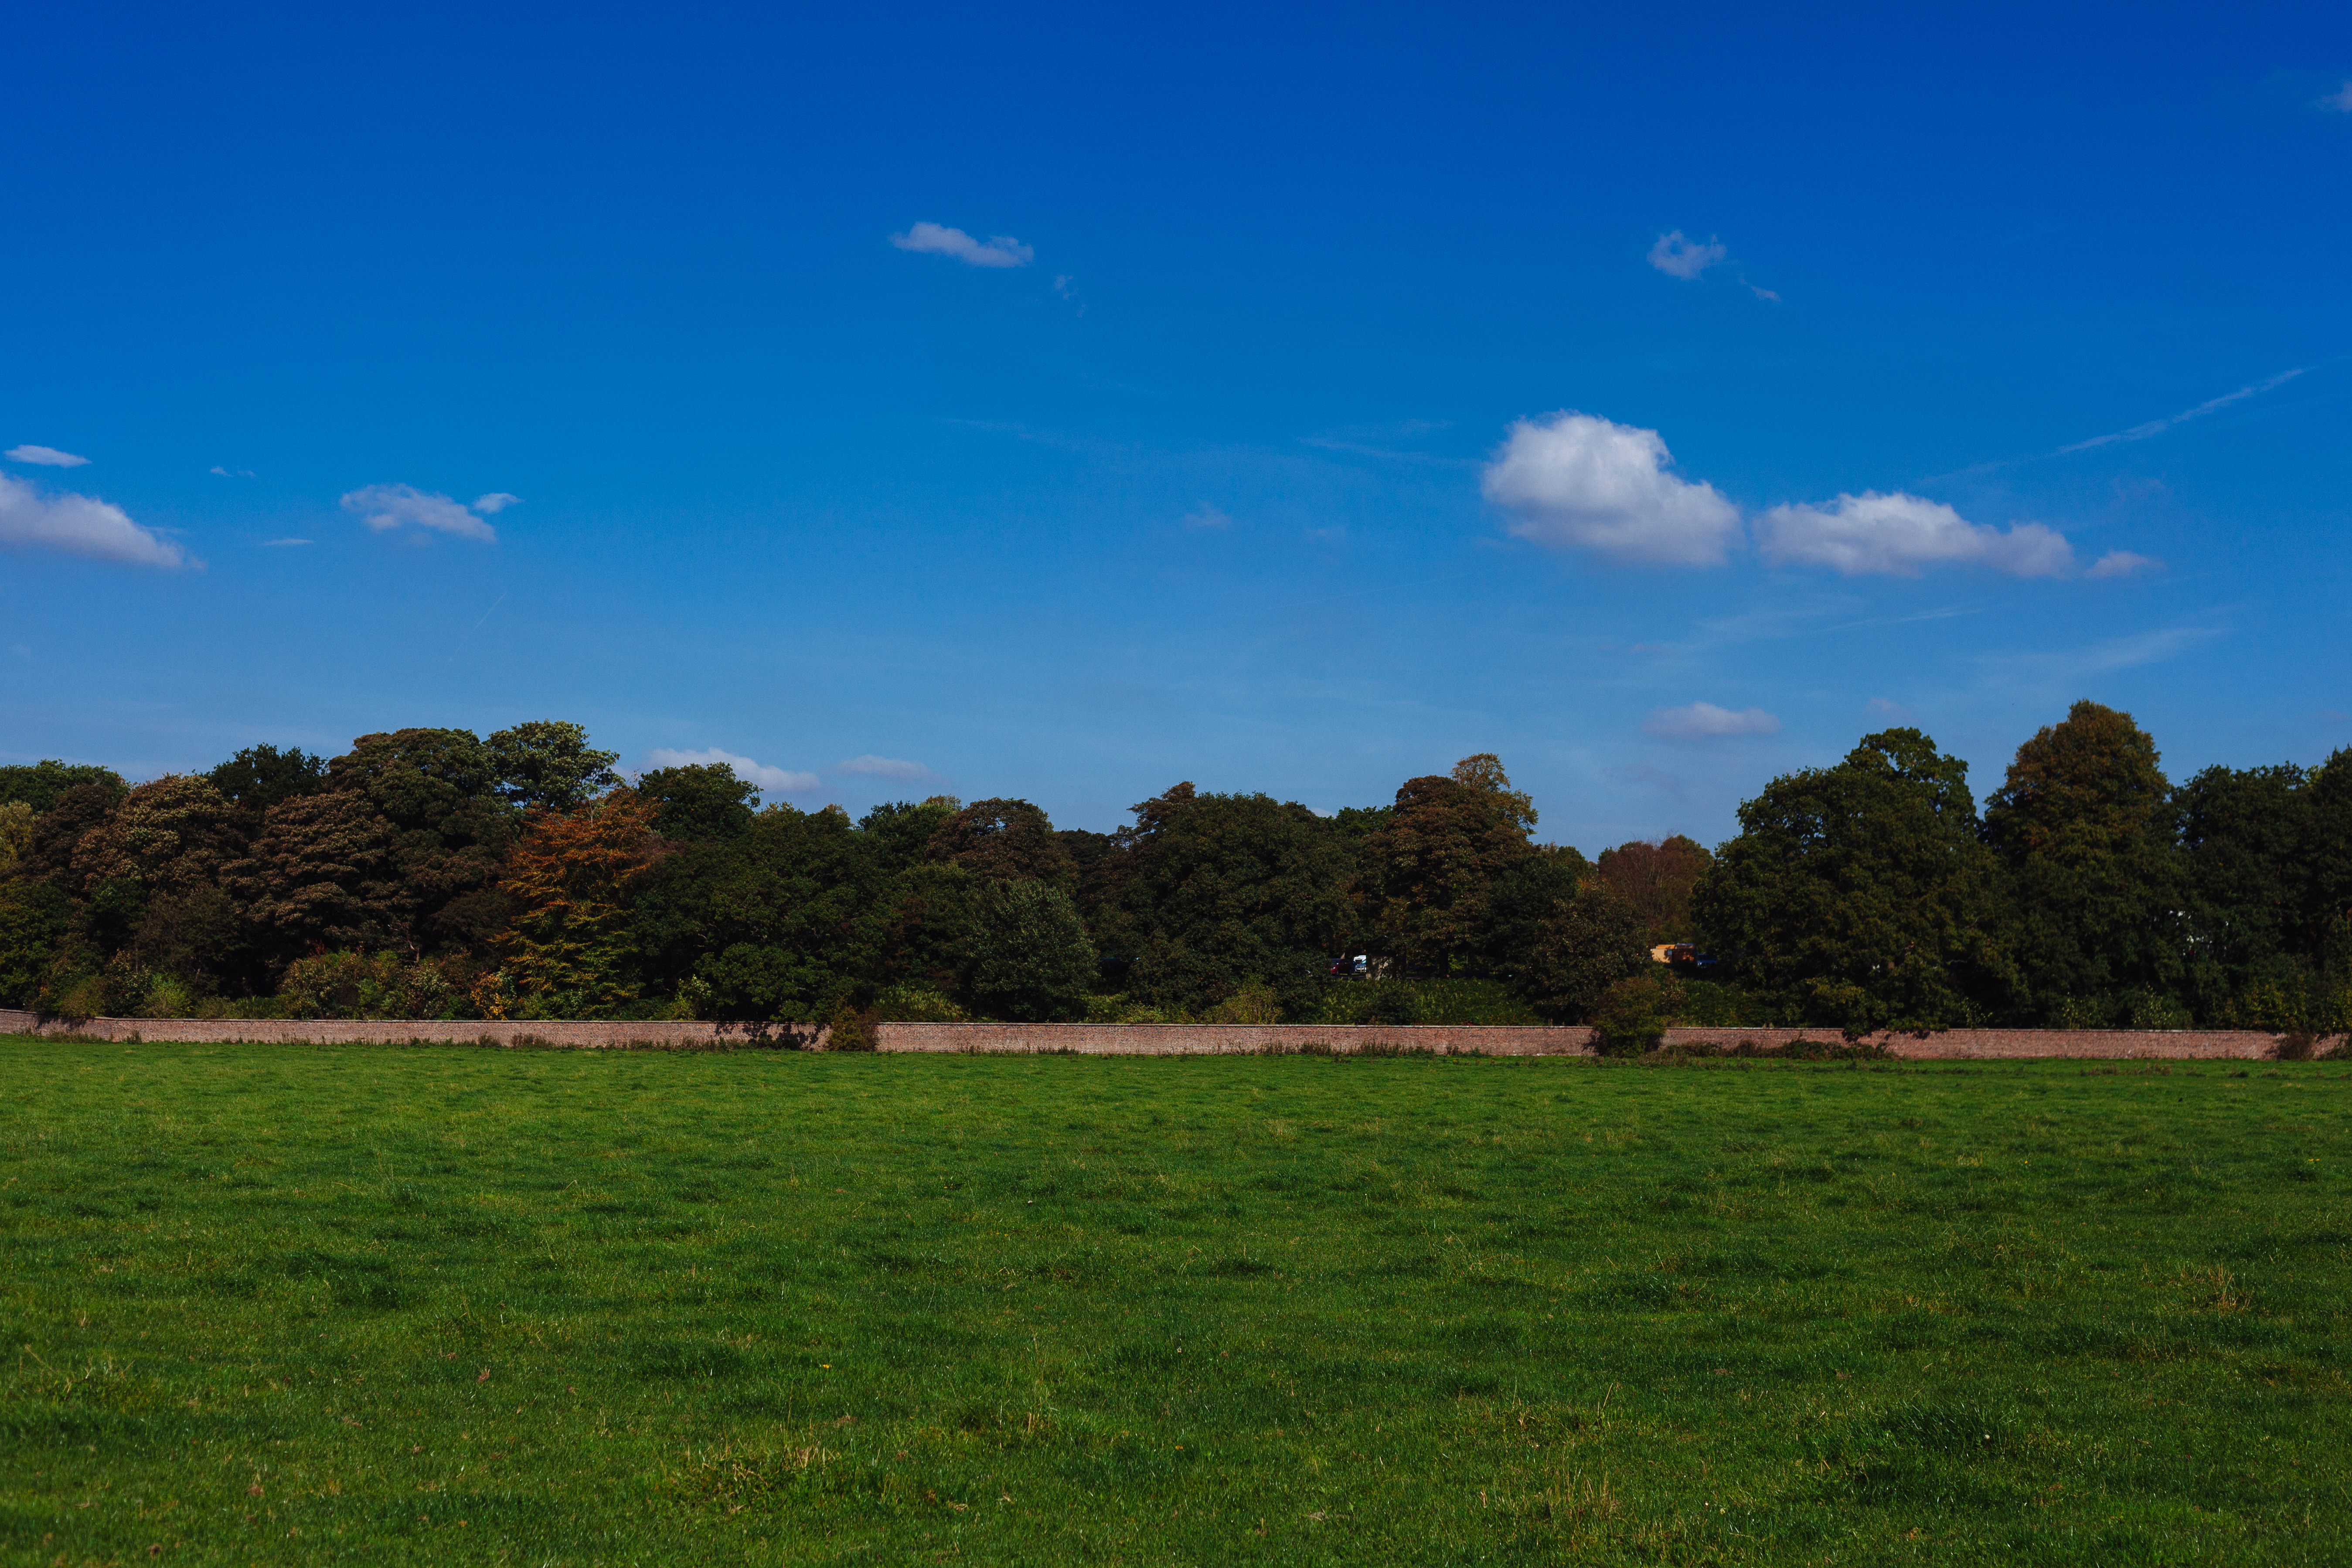
landscape, tree, grass, horizon, cloud, sky, field, farm, lawn, meadow, prairie, hill, pasture, ranch, park, soil, agriculture, savanna, plain, england, grassland, plateau, habitat, ecosystem, steppe, rural area, dunham massey, natural environment, land lot